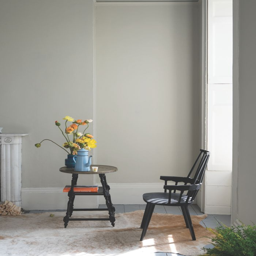
for color and paint enthusiasts , today is a special day .